Tong Jianming

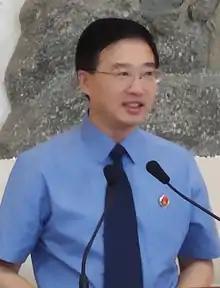
Tong in 2019

Tong Jianming (born June 1963) is a Chinese procurator and politician, currently serving as executive deputy procurator of the Supreme People's Procuratorate.